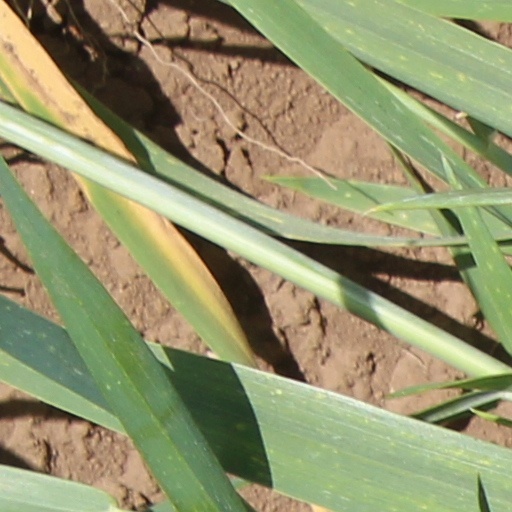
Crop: wheat